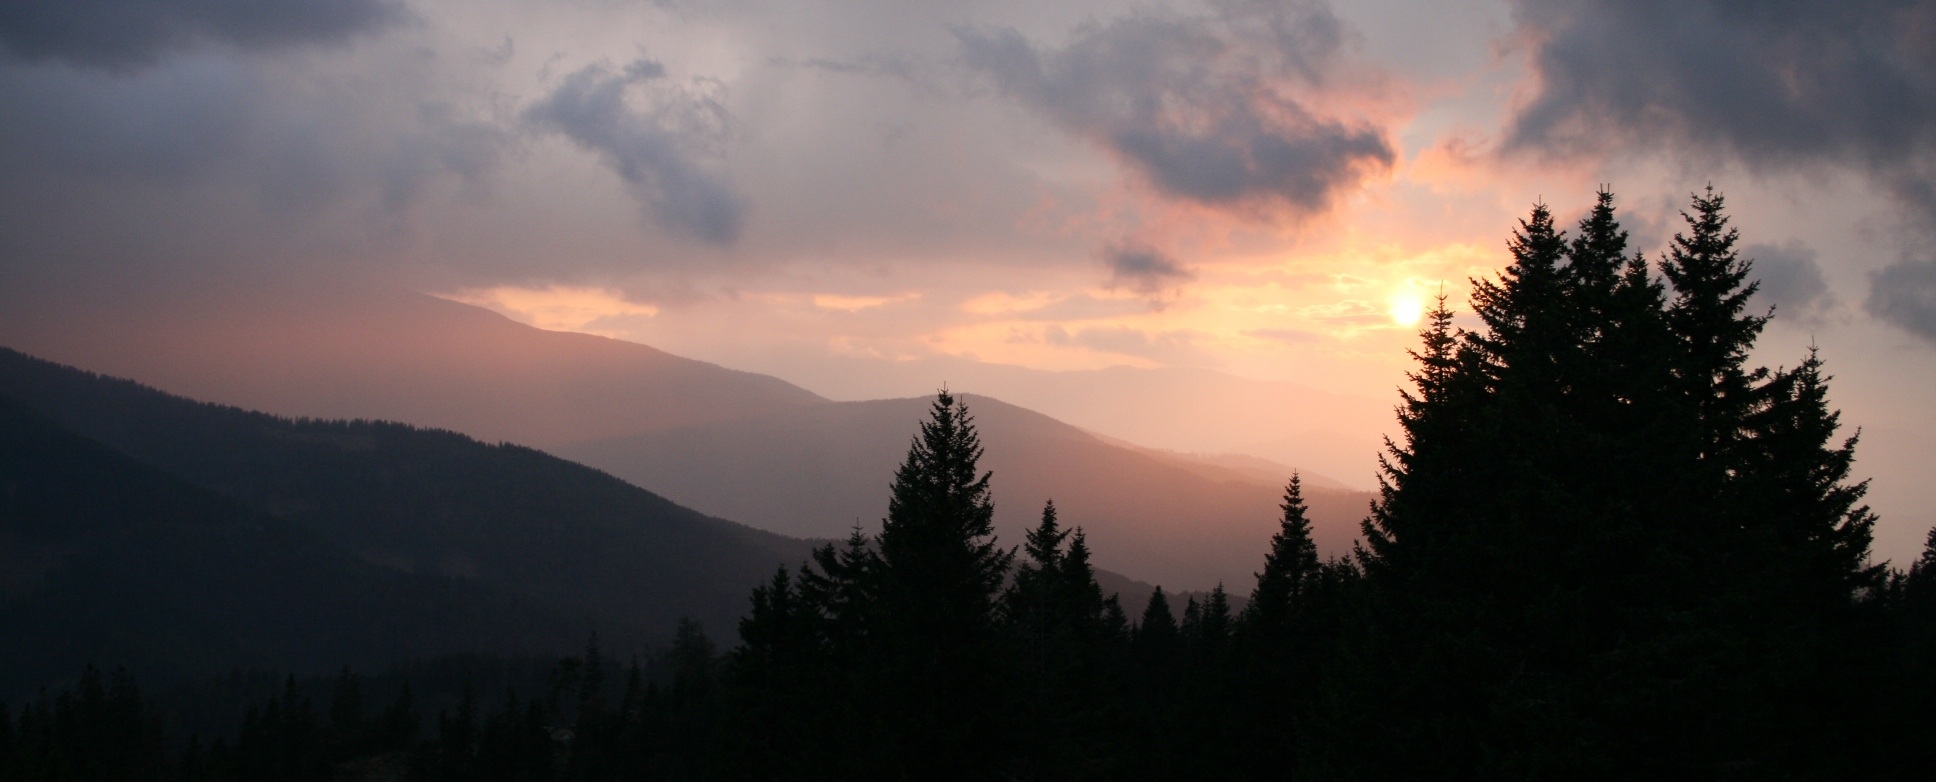
nature, forest, mountain, cloud, sunrise, sunset, mist, sunlight, morning, dawn, atmosphere, mountain range, dusk, evening, weather, mountains, dramatic sky, sunset sky, abendstimmung, afterglow, evening sky, weather mood, gewitterstimmung, orange sky, atmospheric phenomenon, mountainous landforms